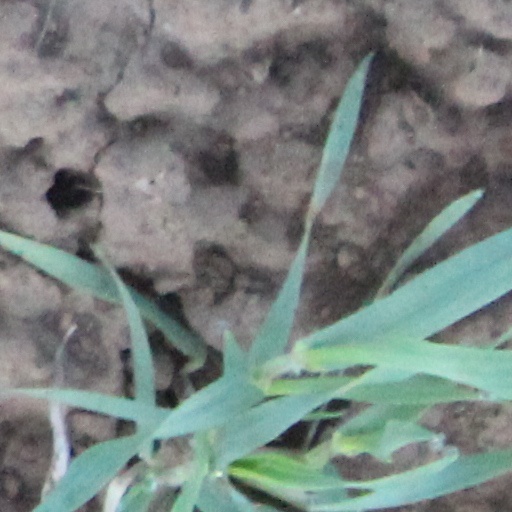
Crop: wheat